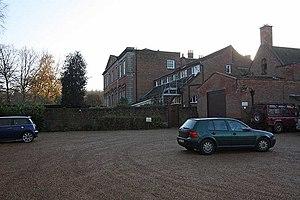
Sir John Holland, 2ᵉ baronnet, de Quidenham Hall, à Quidenham était un homme politique britannique whig qui siégea à la Chambre des communes anglaise et britannique de 1701 à 1710.